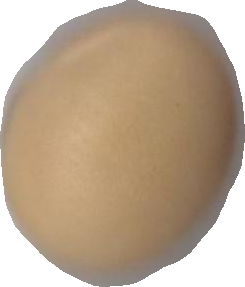
Variety: Dega